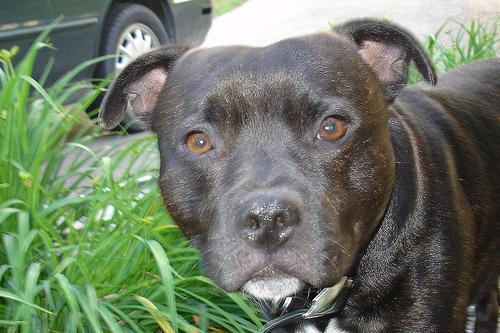
American_Staffordshire_terrier